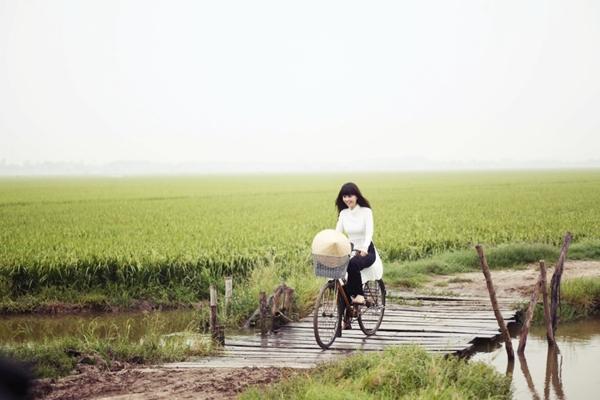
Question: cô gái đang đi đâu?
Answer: đi qua cây cầu